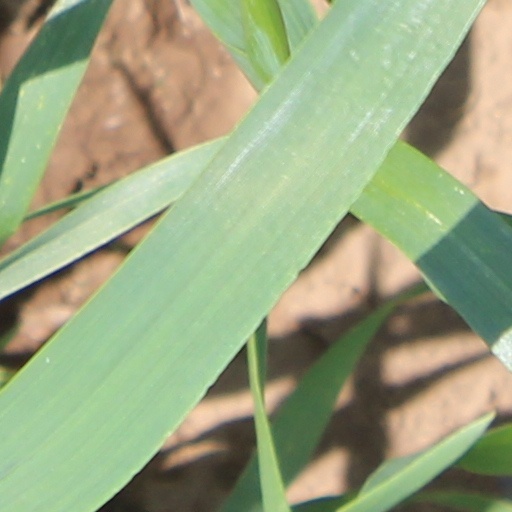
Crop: wheat